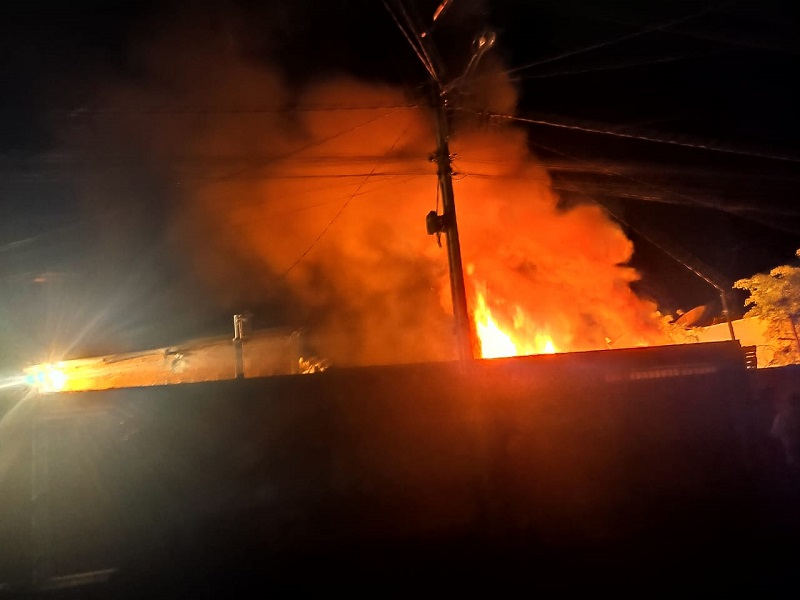
Fire: yes
Smoke: yes